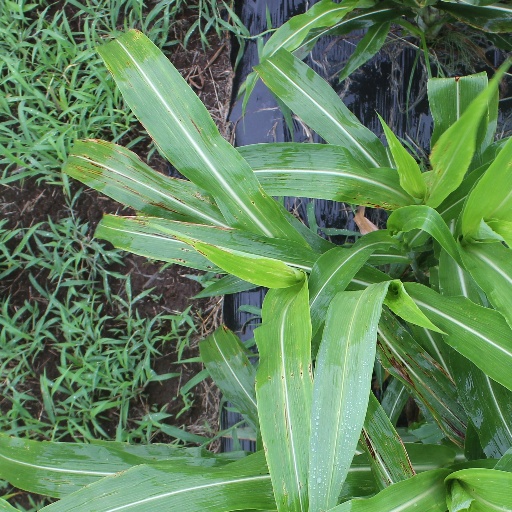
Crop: sorghum